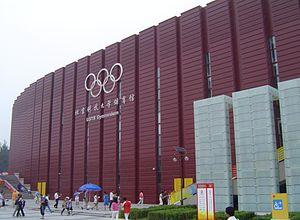
Pékin /pe.kɛ̃/, ou Beijing, est la capitale de la République populaire de Chine. Située dans le Nord-Est du pays, la municipalité de Pékin, d'une superficie de 16 800 km², est entourée par la province du Hebei ainsi que la municipalité de Tianjin. Pékin est considérée comme le centre politique et culturel de la Chine, tandis que Hong Kong et Shanghai dominent au niveau économique.